Blythburgh Priory

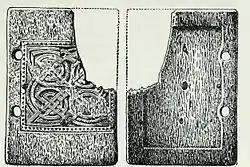
Two sides of the Blythburgh writing tablet

The associations with King Anna were never fully forgotten, and continued to be repeated after the Reformation. John Leland (1503-1552) notices the battle and the burial: "King Anna was killed by Penda, king of the Mercians, in the 19th year of his reign but in anno Domini 654, and he is buried in the place which is called "Blidesburg". There also his son Jurmin was buried..." Also in his Itinerary, of the founding of the priory, Leland remarks: "King Henry conveyed to the canons of St Osyth the churches of Stow and Blieb[u]rg, in which King Anna is said to rest buried." Leland's words imply that Anna was thought to rest there still.